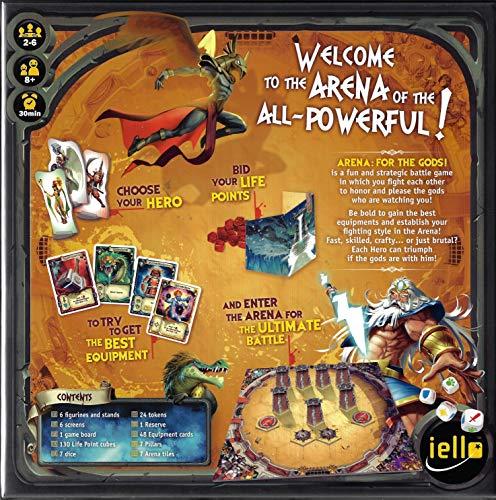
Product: IELLO Arena for The Gods! Board Game
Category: Toys & Games | Games & Accessories | Board Games
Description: Astounding visuals from Paul mafayon welcome to the dungeon.
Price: $31.99
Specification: ProductDimensions:10x2.8x10inches|ItemWeight:2pounds|ShippingWeight:3.25pounds(Viewshippingratesandpolicies)|DomesticShipping:ItemcanbeshippedwithinU.S.|InternationalShipping:ThisitemcanbeshippedtoselectcountriesoutsideoftheU.S.LearnMore|ASIN:B06XXDSVR5|Itemmodelnumber:51389|Manufacturerrecommendedage:8yearsandup